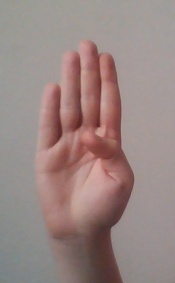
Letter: kaaf